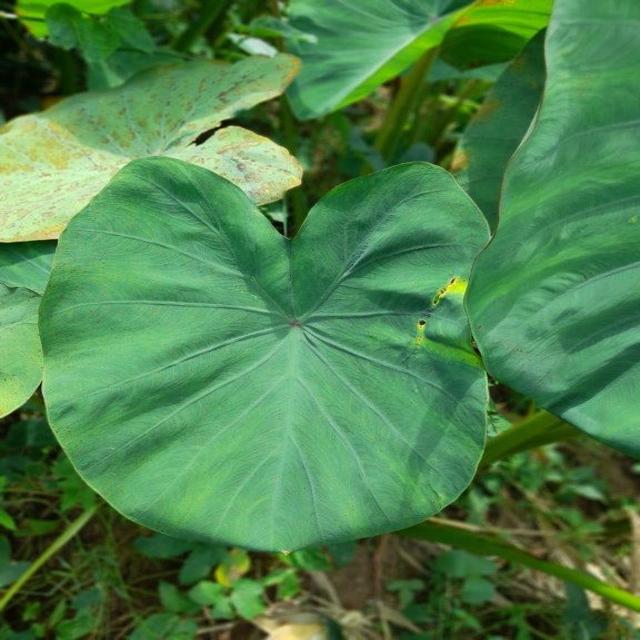
Label: Healthy